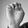
ASL letter: E